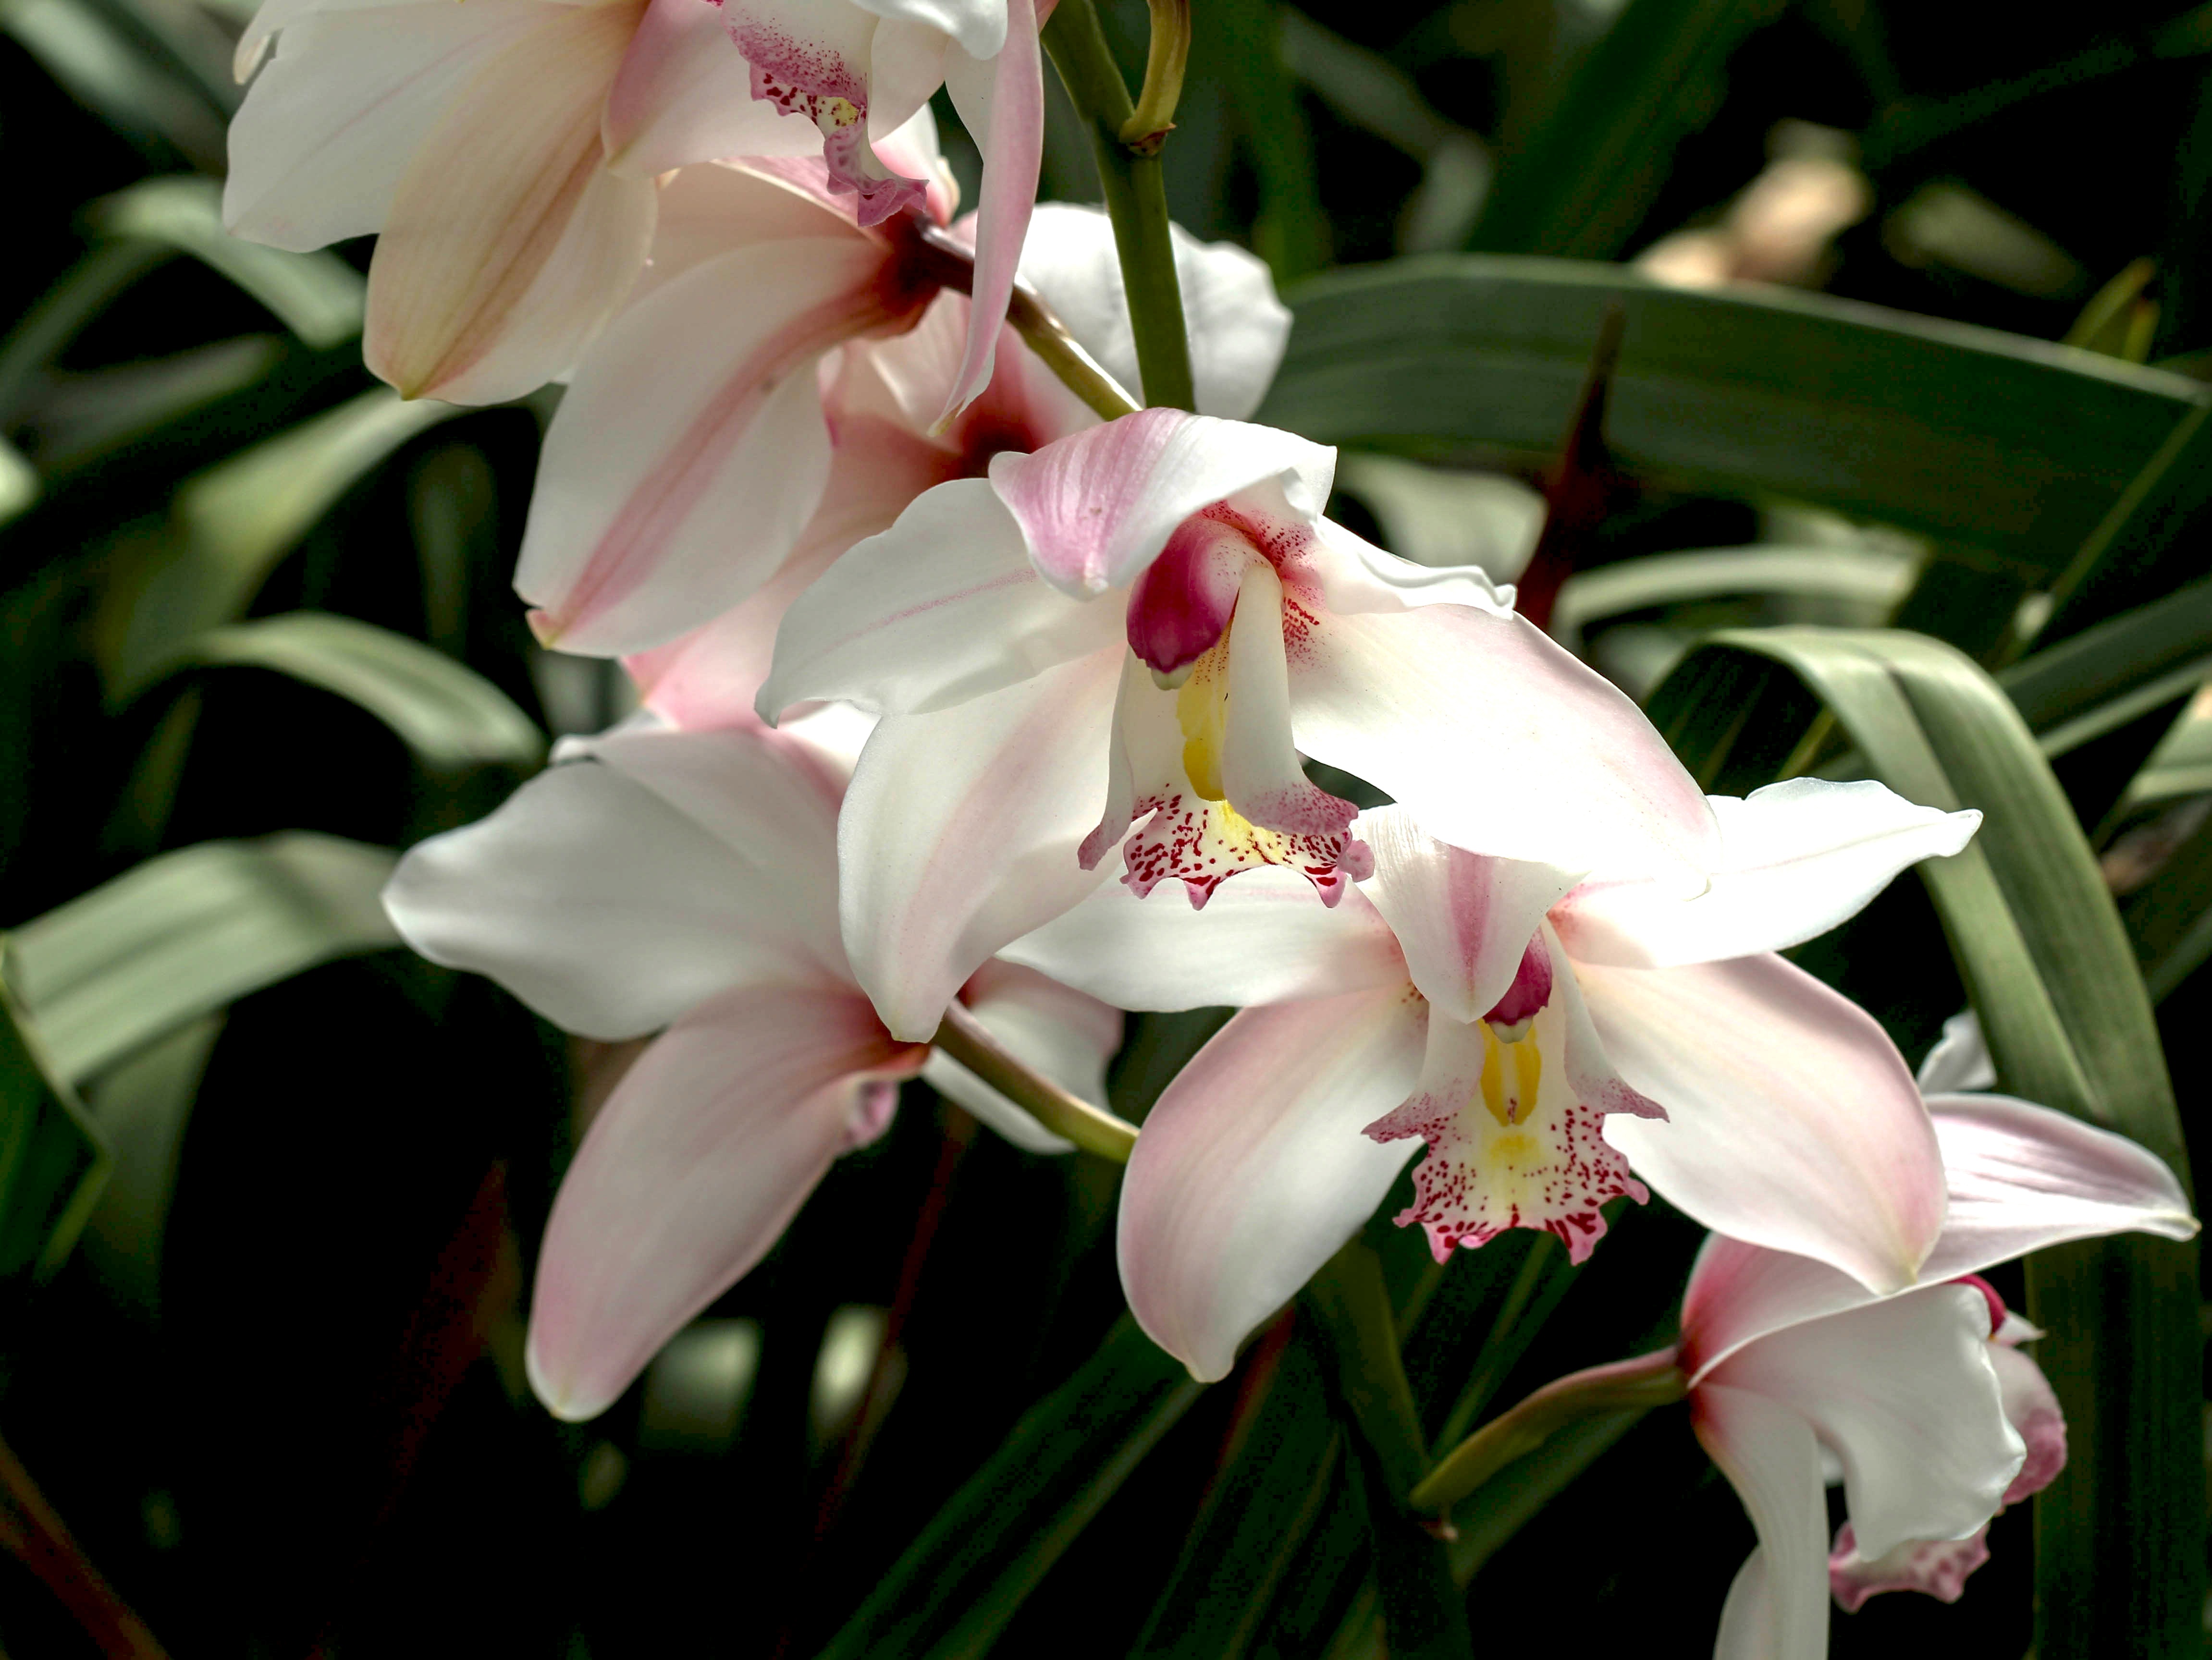
nature, outdoor, blossom, plant, white, flower, petal, bloom, spring, macro, botany, blooming, close, flora, botanical, white flower, orchid, delicate, flowering plant, white orchid, cattleya, dendrobium, land plant